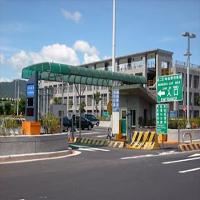
Weather: sun or clear